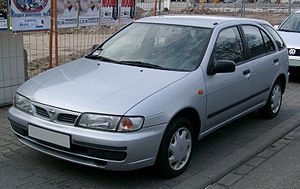
Nissan Almera / Almera (N15, 1995−2000)
Nissan Almera femdørs (1995−1998)
Nissan Almera var en lille mellemklassebil fra den japanske bilfabrikant Nissan Motor bygget mellem sensommeren 1995 og efteråret 2006.